Garay (ship)

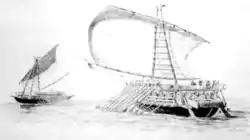
Banguingui "garay" ships by Rafael Monleón (1890)

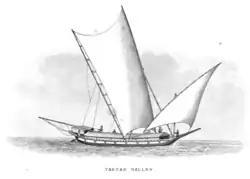
1863 illustration of the "Tartar", a "garay" from Sulu commissioned by Thomas Forrest in his 1774 expedition to New Guinea

Garay were traditional native warships of the Banguingui people in the Philippines and were used by the Bruneian Navy. In the 18th and 19th centuries, they were commonly used for piracy by the Banguingui and Iranun people against unarmed trading ships and raids on coastal settlements in the regions surrounding the Sulu Sea.